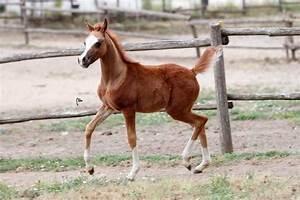
horse